United Nations Security Council Resolution 1081

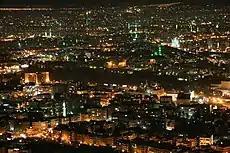
Syrian capital Damascus

United Nations Security Council resolution 1081, adopted unanimously on 27 November 1996, after considering a report by the Secretary-General Boutros Boutros-Ghali regarding the United Nations Disengagement Observer Force (UNDOF), the Council noted its efforts to establish a durable and just peace in the Middle East.